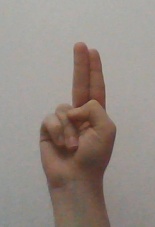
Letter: taa